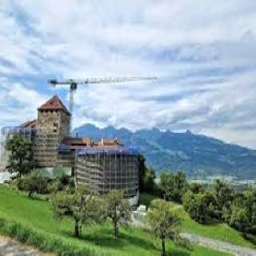
Vaduz Castle